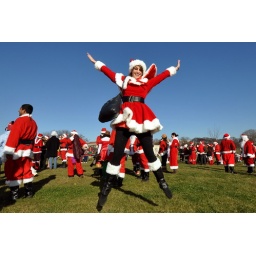
A girl in an elf dress, jumping on the grounds of the Washington Monument. Santarchy, Washington, DC.